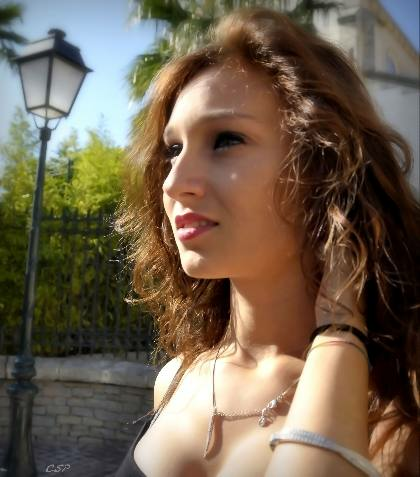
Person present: Yes